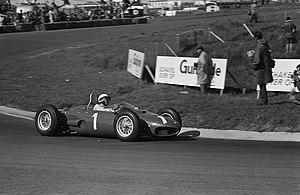
Le Grand Prix des Pays-Bas 1962, disputé sur le circuit de Zandvoort le 20 mai 1962, est la cent-troisième épreuve du championnat du monde de Formule 1 courue depuis 1950 et la première manche du championnat 1962.
Dino ou Ferrari Dino est un constructeur automobile italien, filiale de Ferrari, créé par Enzo Ferrari, en souvenir et hommage de son fils Dino Ferrari, pour concevoir et fabriquer entre 1965 et 1976, une gamme de voiture GT de prestige et de voitures de course, à moteur V6 et V8 Dino.